Kabuki

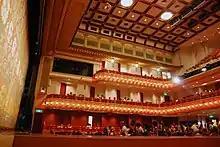
Interior of Minami-za in Kyoto

Every kabuki actor has a stage name, which is different from the name they were born with. These stage names, most often those of the actor's father, grandfather, or teacher, are passed down between generations of actors' lineages, and hold great honor and importance. Many names are associated with certain roles or acting styles, and the new possessor of each name must live up to these expectations; there is the feeling almost of the actor not only taking a name, but embodying the spirit, style, or skill of each actor to previously hold that name. Many actors will go through at least three names over the course of their career.